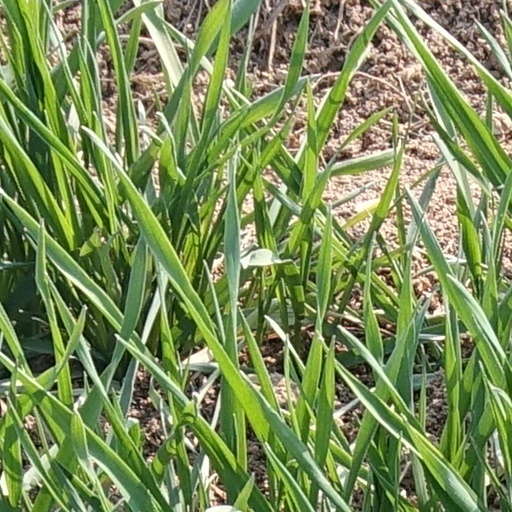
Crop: wheat